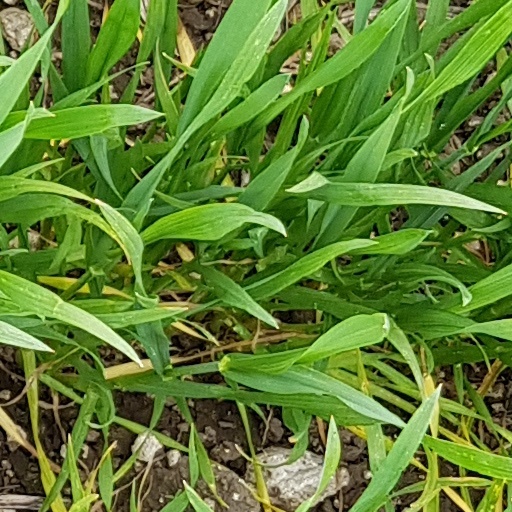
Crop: wheat